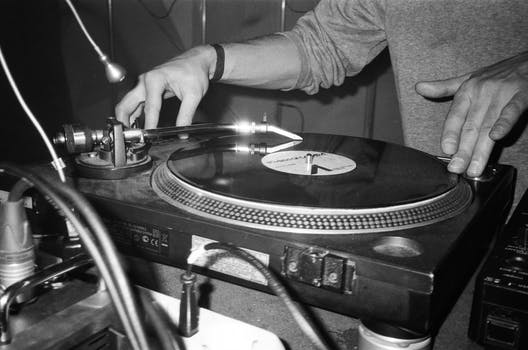
Label: No Watermark